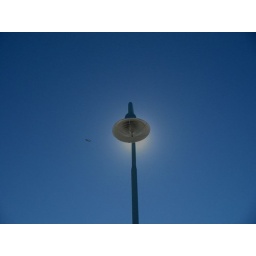
A street lamp in blocks out the sun, just as a Cessna flies past.